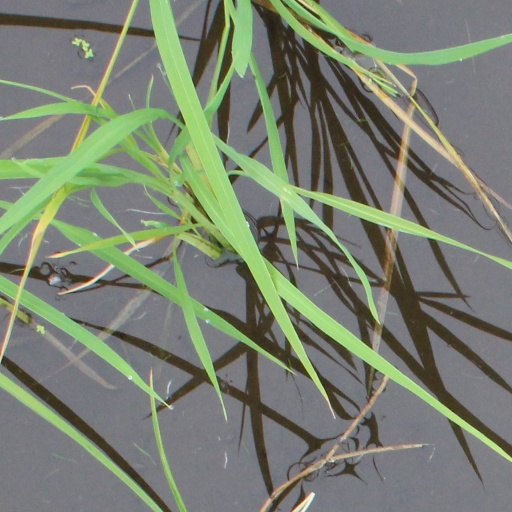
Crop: rice